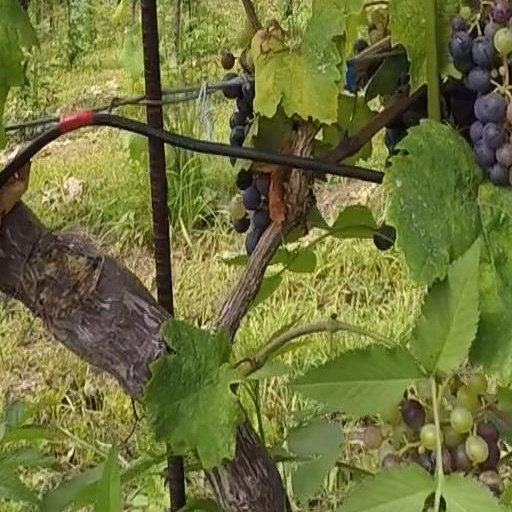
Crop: grape